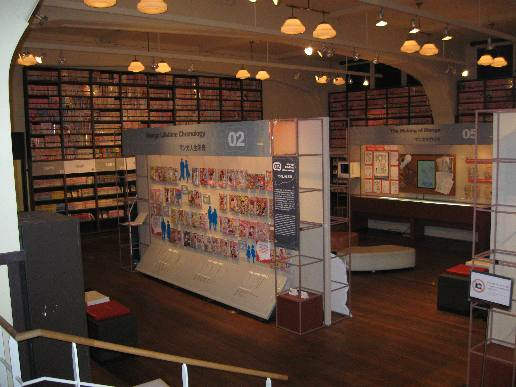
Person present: No